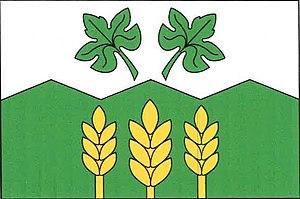
Sedlec est une commune du district de Mladá Boleslav, dans la région de Bohême-Centrale, en République tchèque. Sa population s'élevait à 241 habitants en 2020.